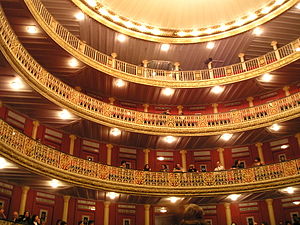
Recife / Fotogalleri
Recife er en by i det nordøstlige Brasilien, med et indbyggertal på 1,55 millioner. Den er hovedstad i delstaten Pernambuco og er havneby ved Atlanterhavet.